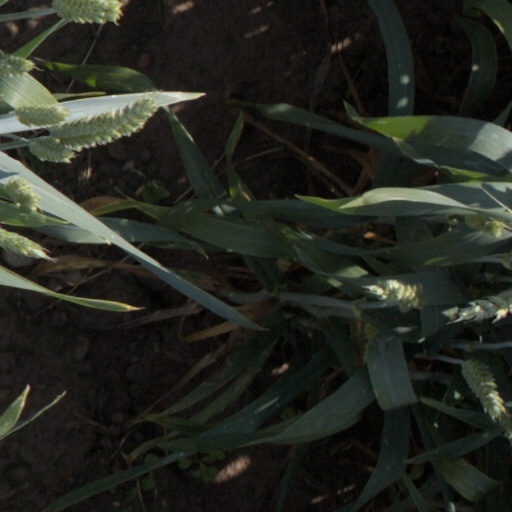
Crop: wheat